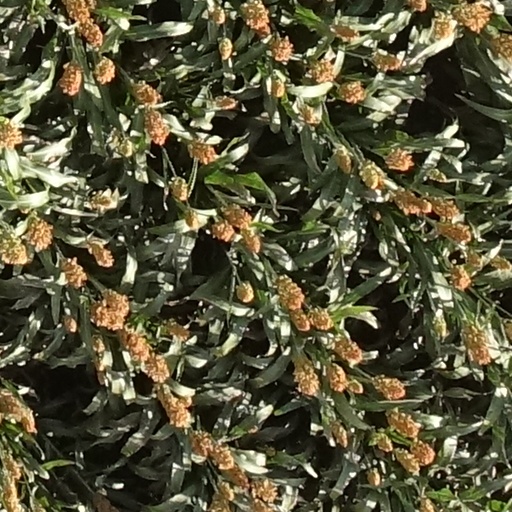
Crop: sorghum